Park Chul-min

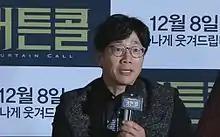
Park Chul-min

Park Chul-min began acting in his high school drama club at Chosun University High School, and though he majored in Business Administration at Chung-Ang University, he spent majority of his college years in theater circles. After graduating in 1988, Park joined the professional theater troupe "Hyunjang", and for 5 to 6 years he appeared in plays on Daehakro such as "A Story of Old Thieves" and "Kim Cheol-sik of the Republic of Korea".